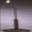
Label: lamp